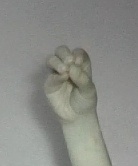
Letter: ha